Answer in natural language. Considering the relative positions, where is black colour television (highlighted by a blue box) with respect to houseplant (highlighted by a red box)? Choose between the following options: above or below
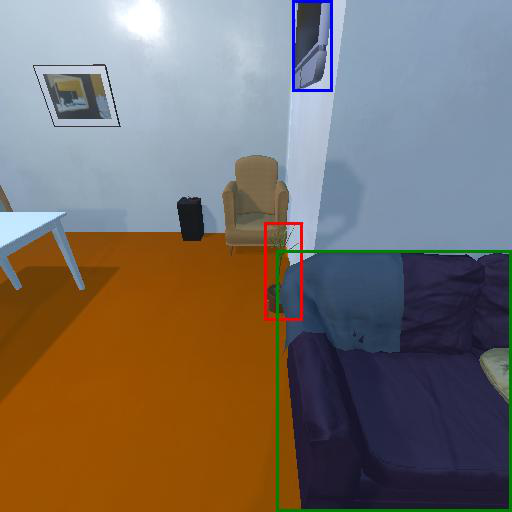
<answer>above</answer>